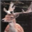
Label: deer